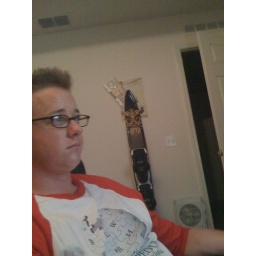
Even my water ski in the back ground wants to go out and..... well, ski.